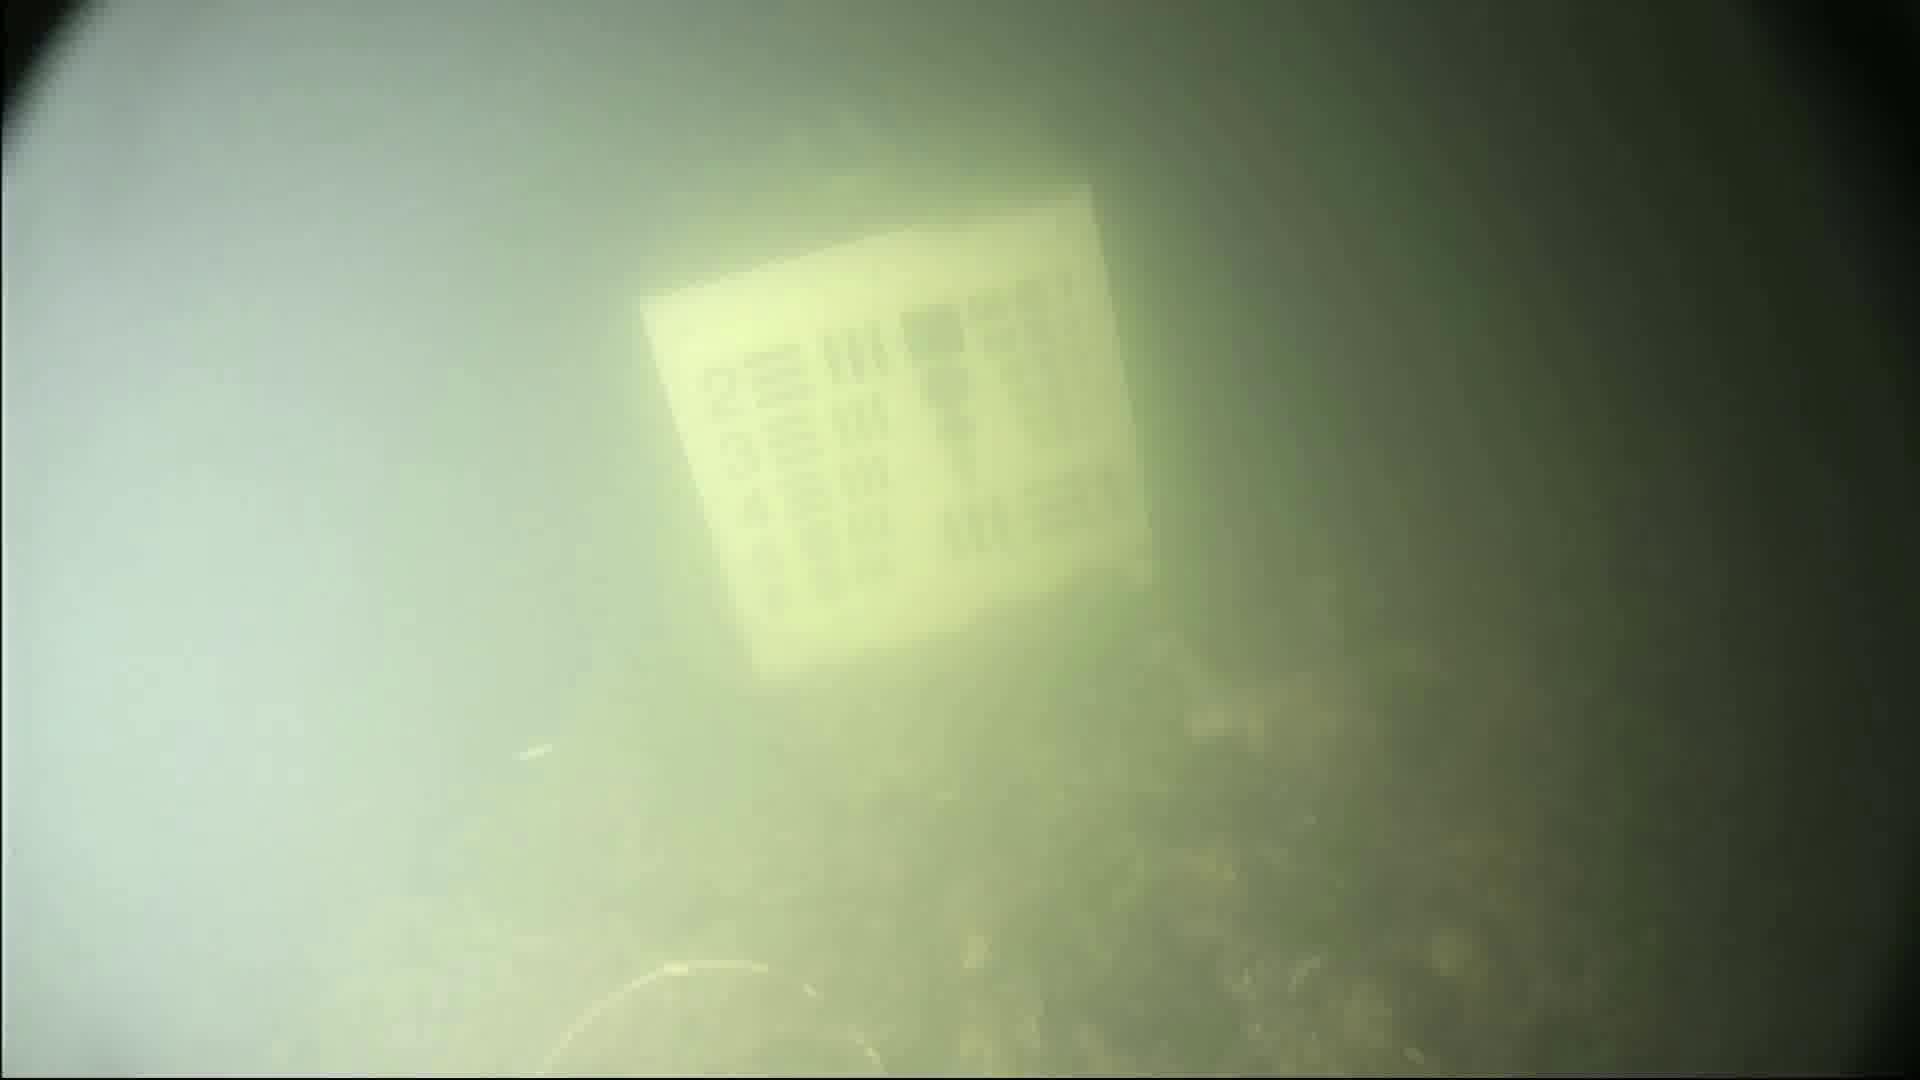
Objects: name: crab